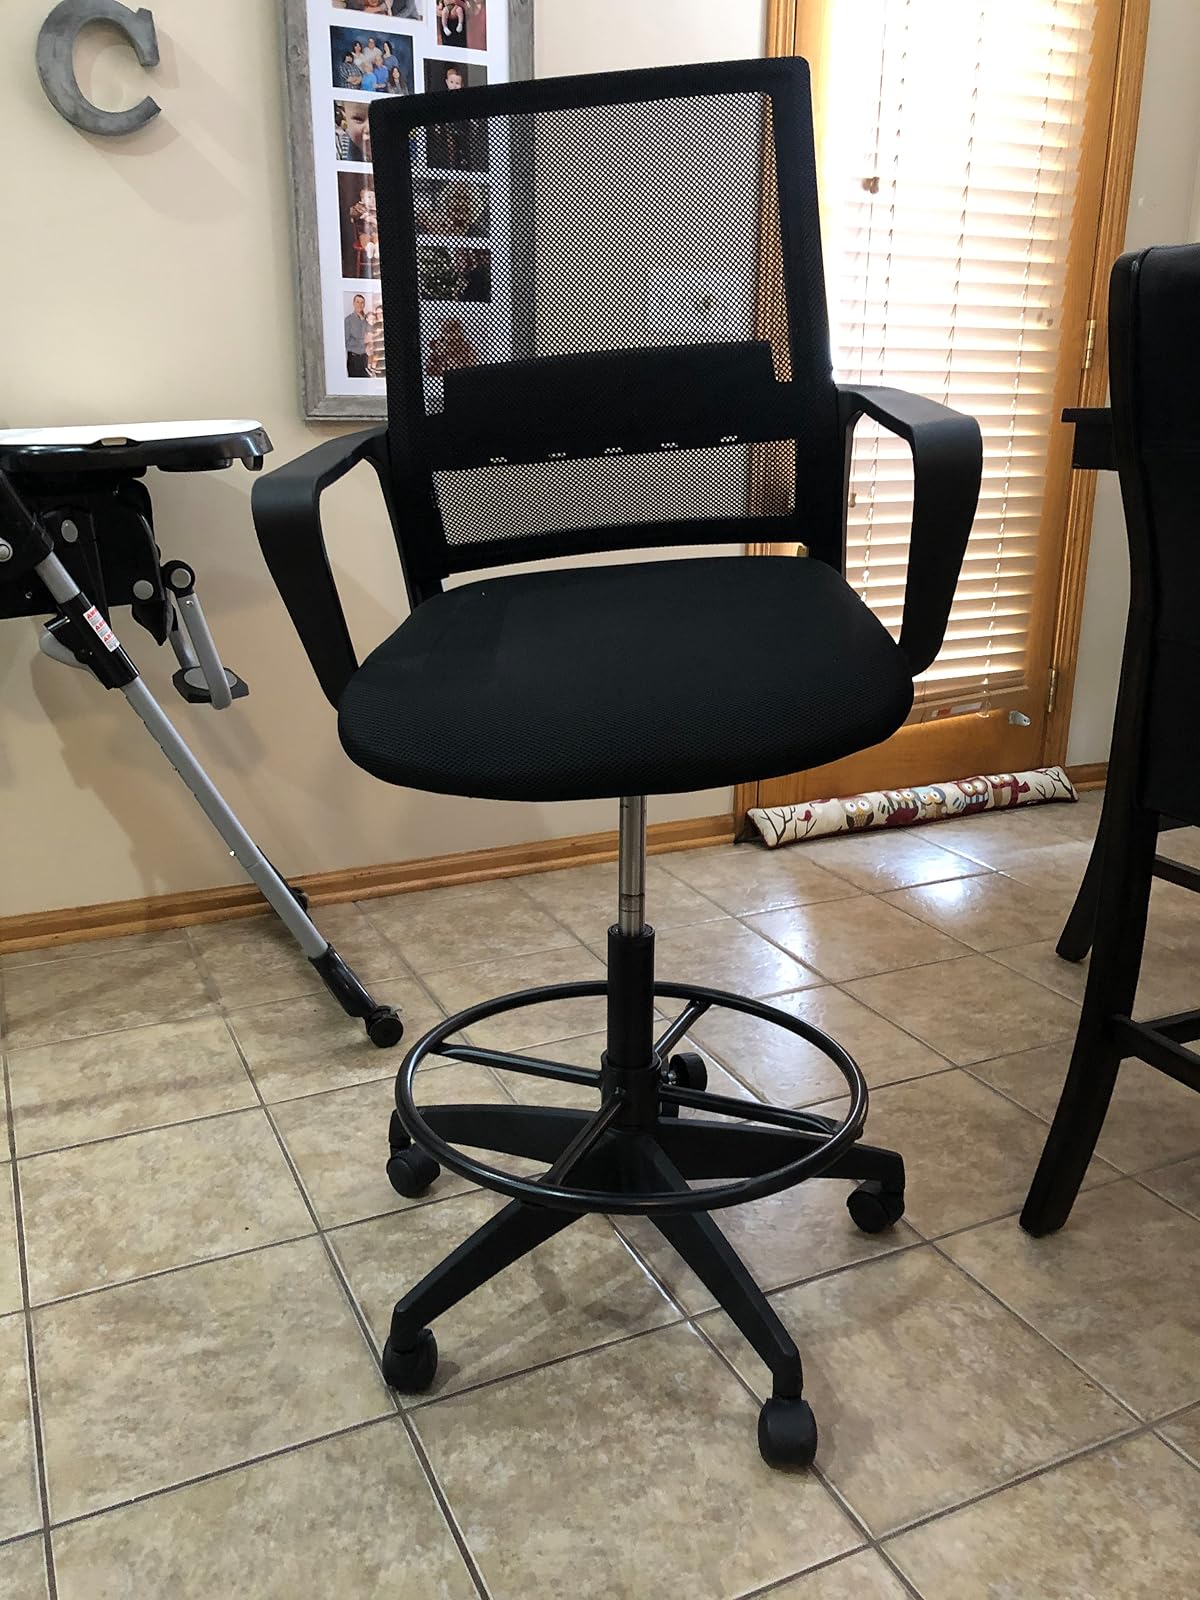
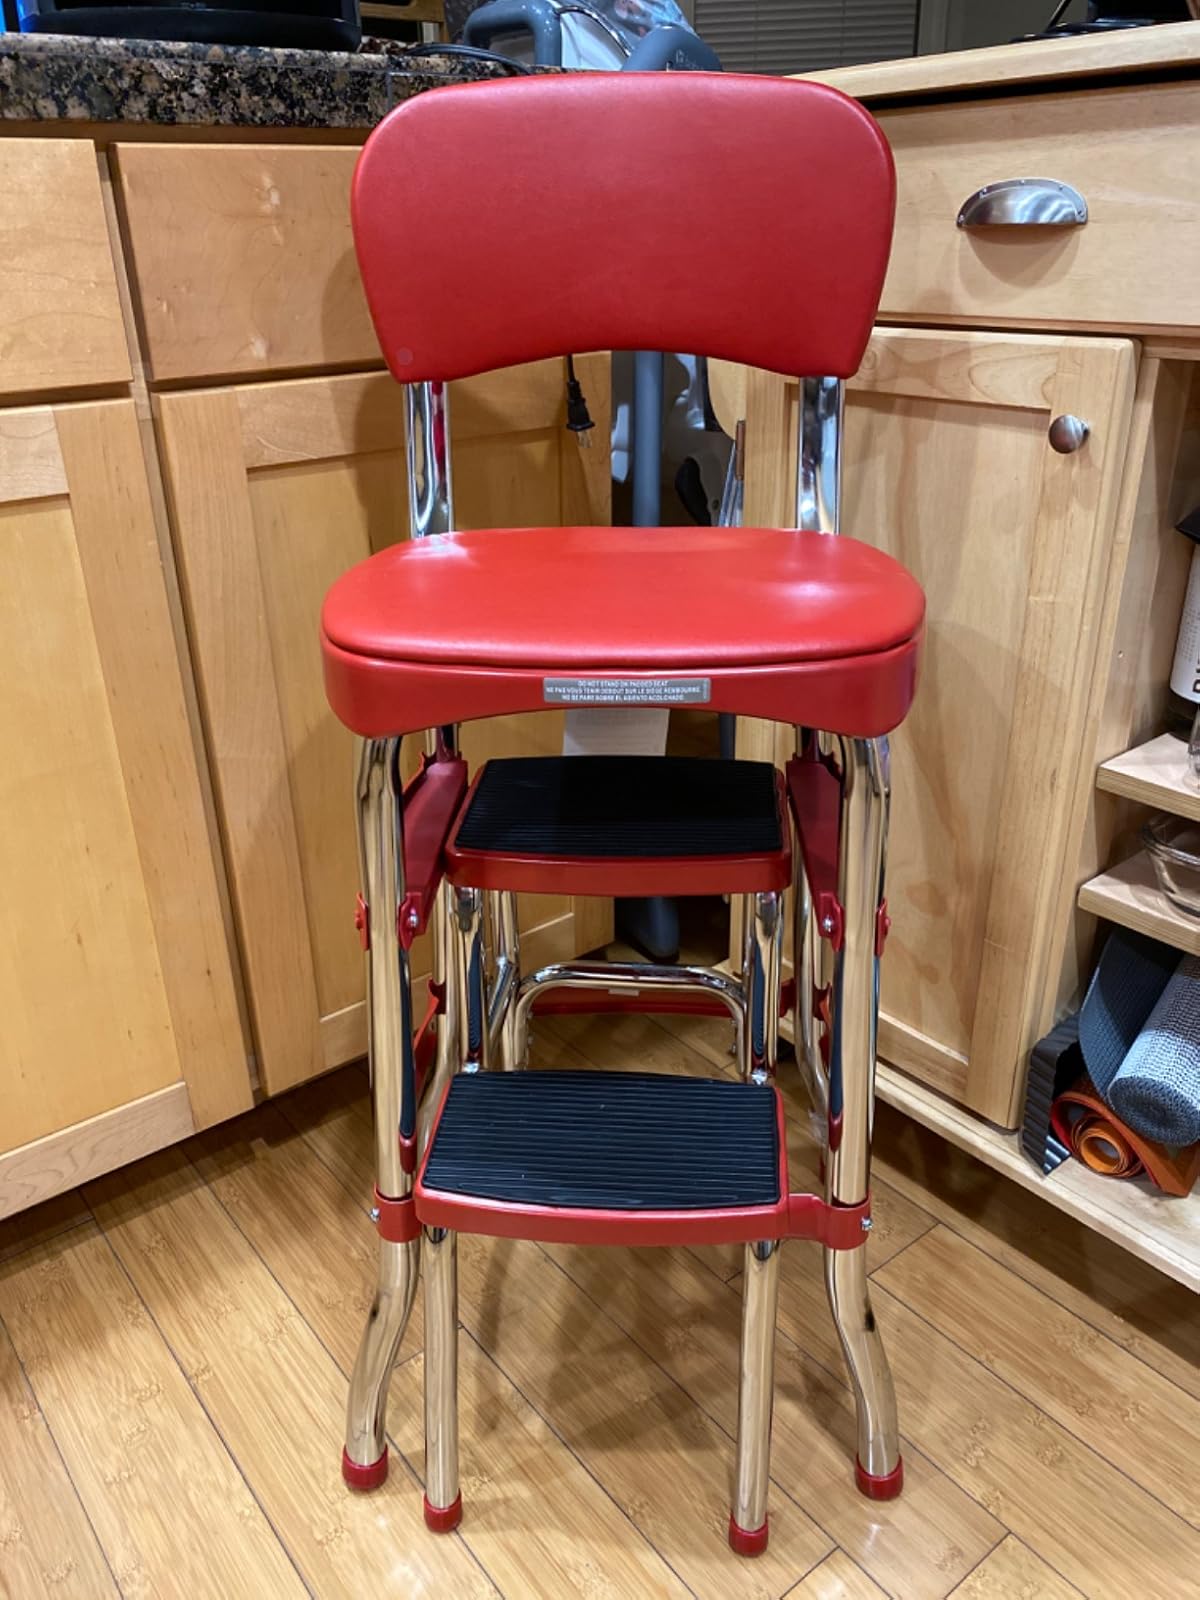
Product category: items_chair
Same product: no